Gordie Howe

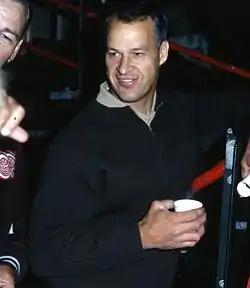
Howe relaxing at "Gordie Howe Hockeyland" in St. Clair Shores, Michigan, circa 1966

Following his personal best 103-point season, conflict arose with the Red Wings after Howe discovered he was just the third-highest paid player on the team with a $45,000 salary. While team owner Bruce Norris increased Howe's salary to $100,000, he blamed Howe's wife, Colleen, for the demand. Howe remained with the club for two more seasons, but after 25 years, a chronic wrist problem forced him to retire after the 1970–71 season and he took a job in the Red Wings front office. At the beginning of 1972, he was offered the job as first head coach of the New York Islanders, but declined it.